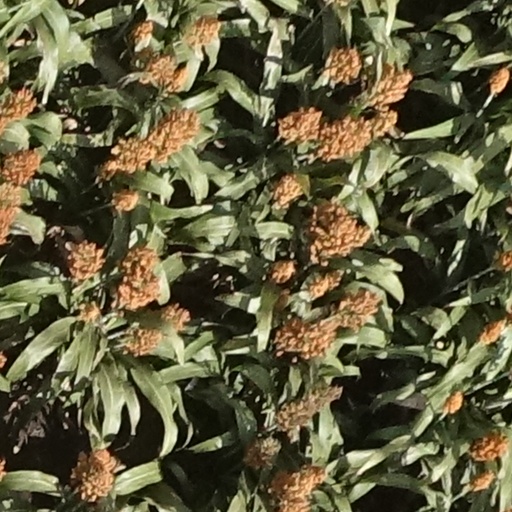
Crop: sorghum